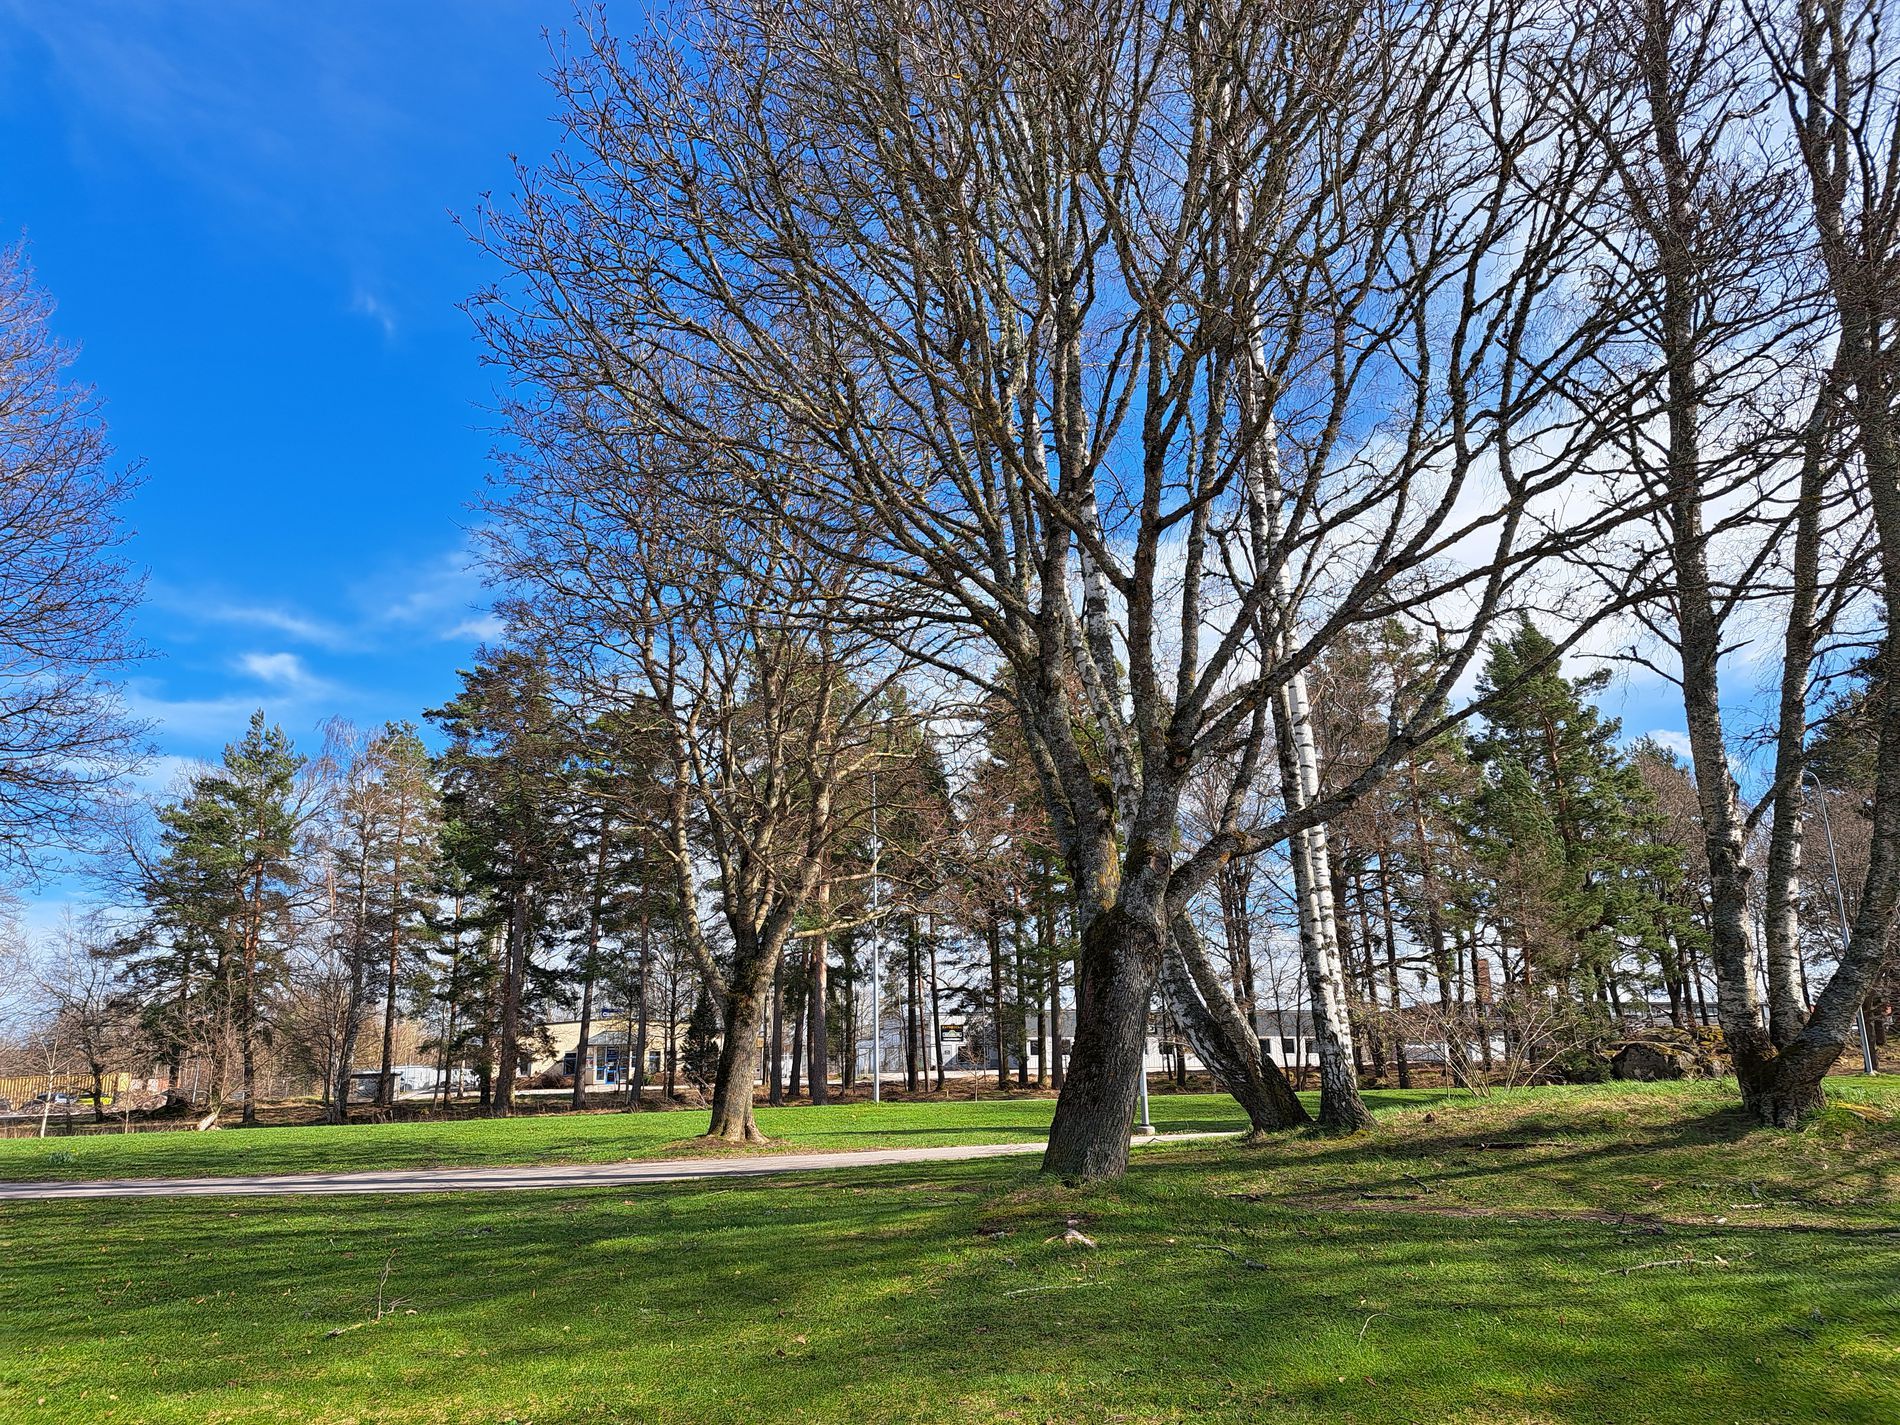
Trees in a park
A green park area's center includes a stand of tall, leafless trees. A line of evergreen trees and a few houses that have been partially hidden by the trees can be seen behind them. With a few light white clouds here and there, the sky mostly blue and clear.
The photo, which was taken at eye level on a clear day, shows the sharp contrast between green plant and leafless trees against a bright blue sky. An air of fresh early spring is brought to mind by the clean and natural lighting.
Labels: Grass, Nature, Outdoors, Park, Plant, Tree, Tree Trunk, Vegetation, Lawn, Ground, Scenery, Land, Woodland, Fir, Grove, Trees, Houses, Sky
Camera: samsung SM-A536B
Aperture: F1.8
Exposure: 1/829 sec
ISO: 50
Focal length: 5.2 mm